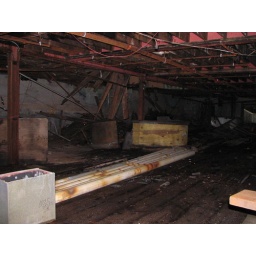
Looking at the PE bar and pile of wood in background is the collapsed dining room floor above.